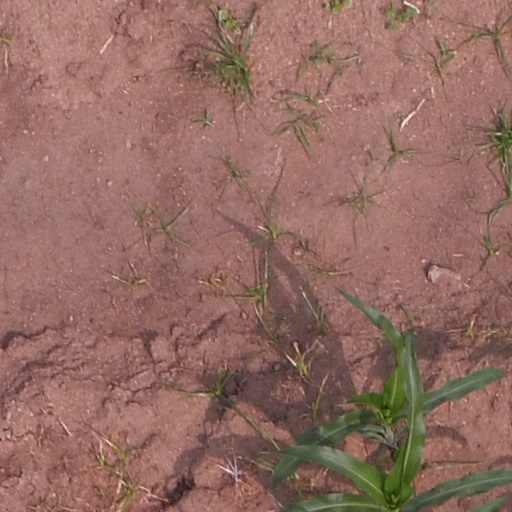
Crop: maize; corn